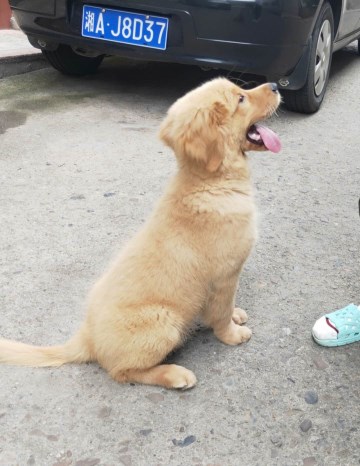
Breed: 5355-n000126-golden_retriever